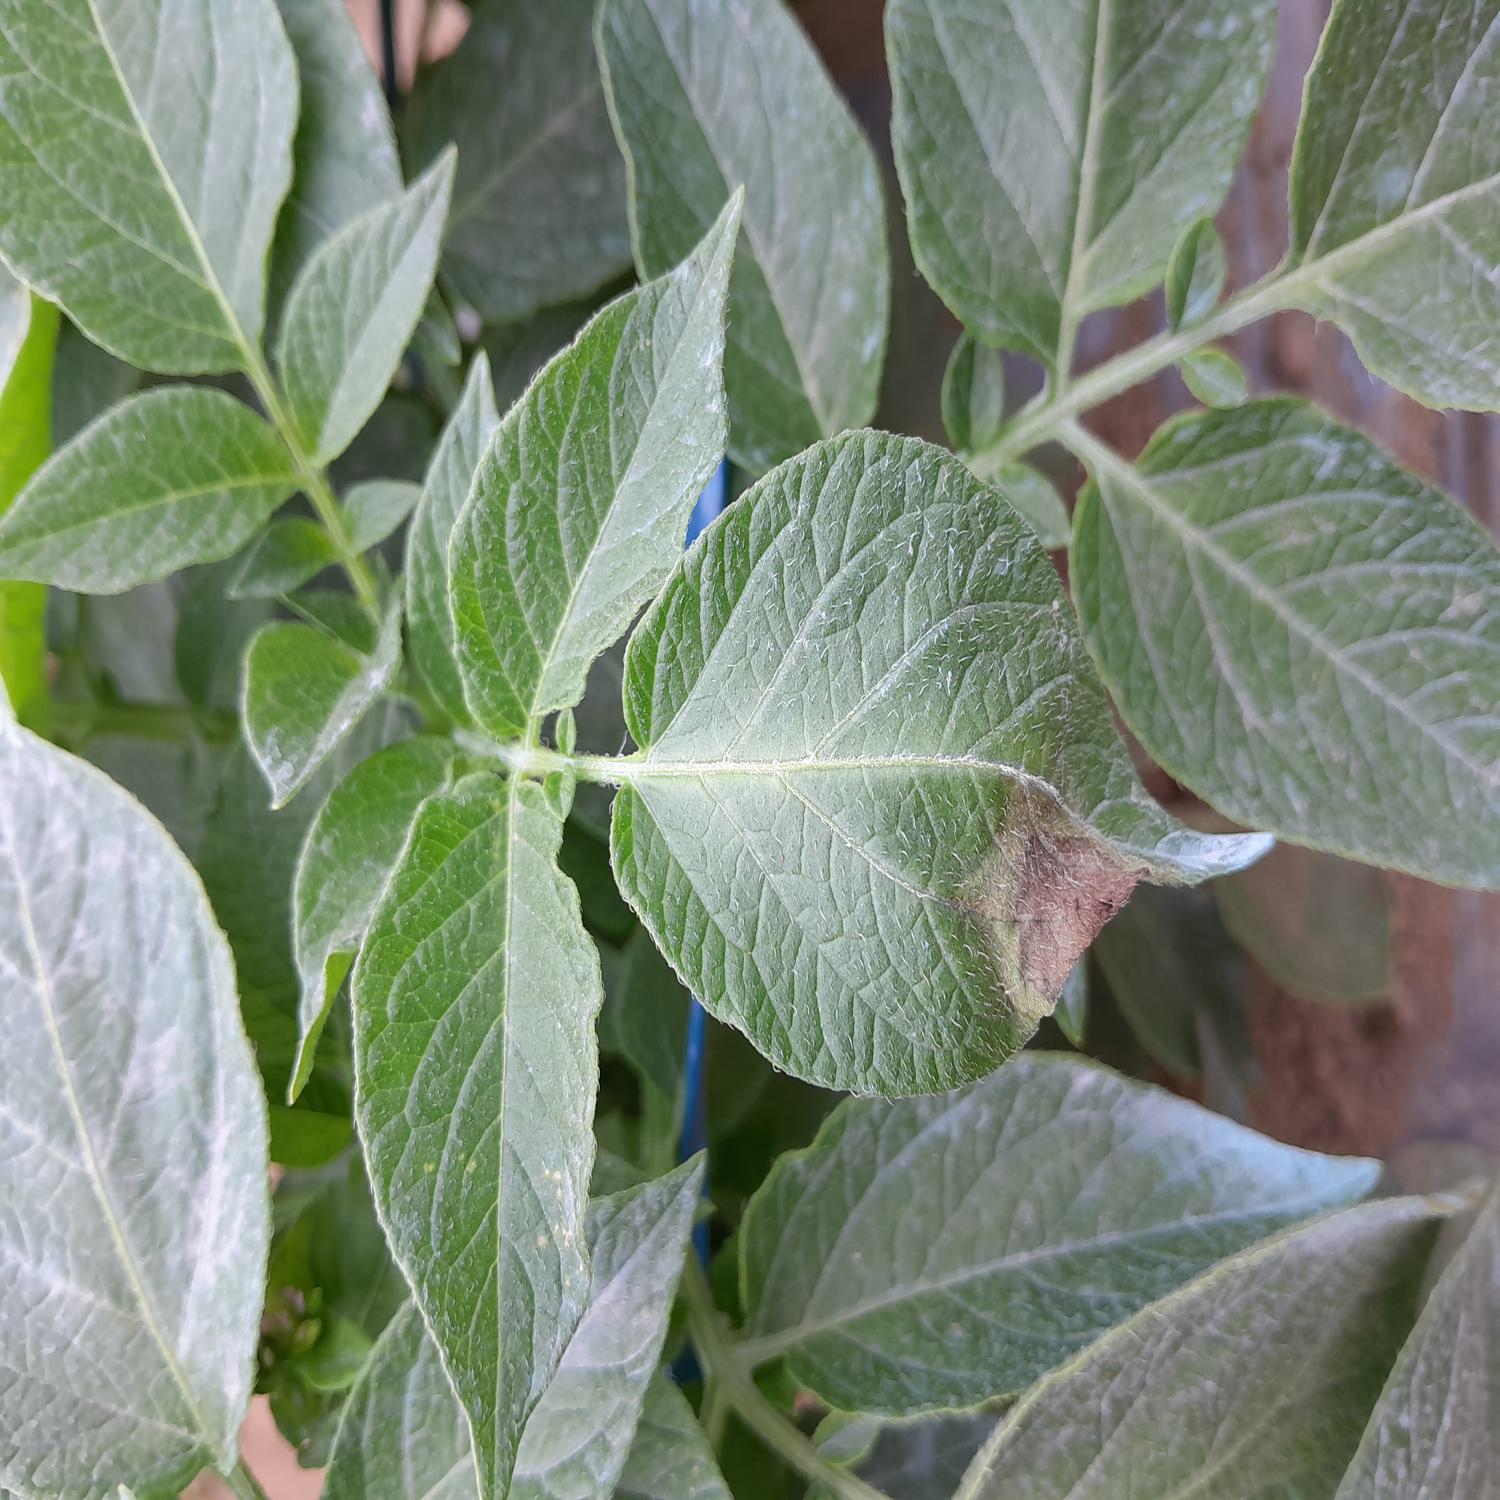
Label: Phytopthora